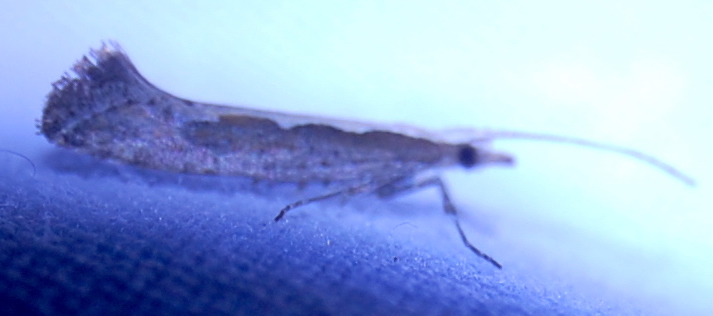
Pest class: diamondback_moth